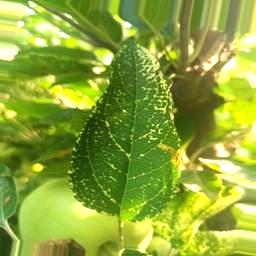
Label: Apple_Mosaic